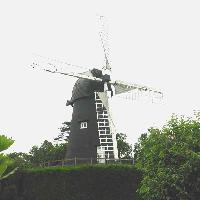
Weather: cloudy or overcast